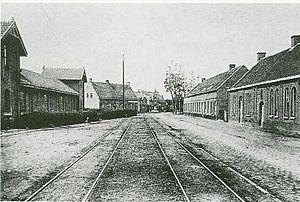
Liste des dépôts et stations de la Société nationale des chemins de fer vicinaux.